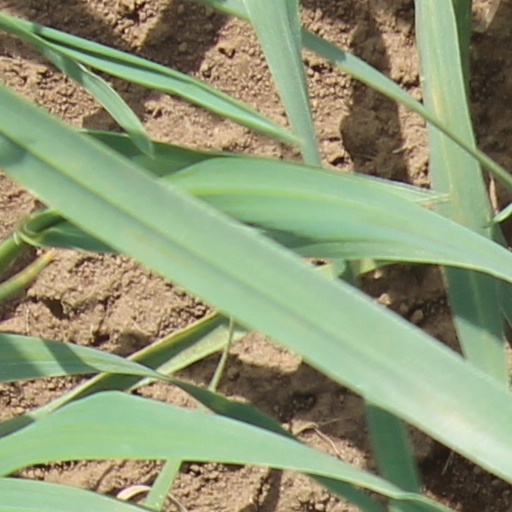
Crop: wheat